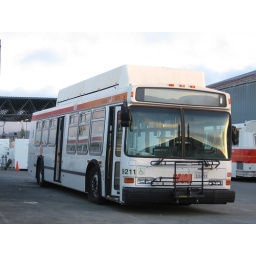
Neoplan low floor CNG bus that was tested back in 2002, now idle next to the fueling station.